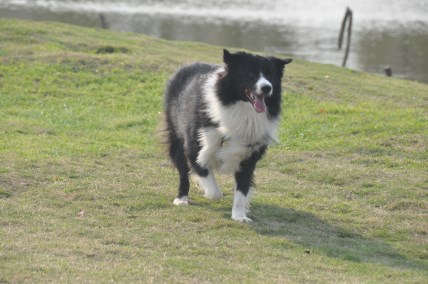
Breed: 2594-n000109-Border_collie